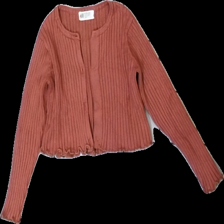
View: front
Type: Cardigan
Category: Children
Brand: H&M
Colors: Red
Material: 85% viscose, 15% nylon
Cut: Regular
Size: 110
Season: All
Damage: Missing buttons
Damage location: middle center
Price range: <50
Recommended usage: Export
Comment: washed out